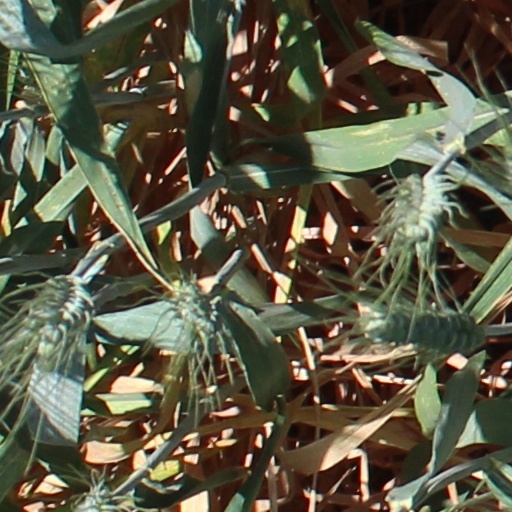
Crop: wheat